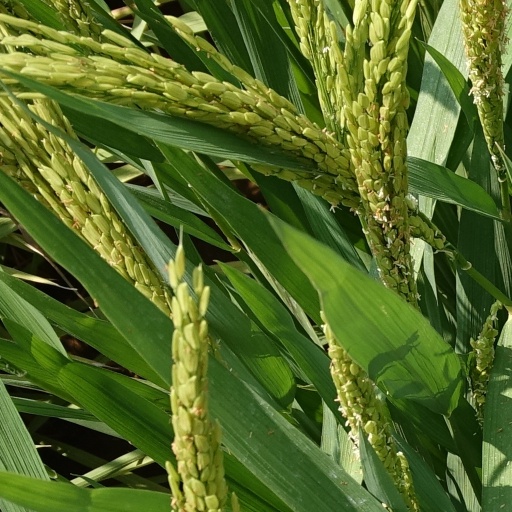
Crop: rice